Eumachia

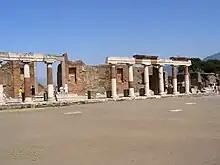
Ruins of the building funded by Eumachia, with portions of the inscription visible on the horizontal light-colored stone

The building of Eumachia, the largest building near the forum of Pompeii, is commonly broken down into three parts, the chalcidicum, the porticus, and the crypta. The chalcidicum encompasses the front of the building and is an important part of the continuous portico running along the east of the forum. The porticus is a four-sided colonnade surrounding a large courtyard. Finally, the crypta is a large corridor behind the porticus on the north east and south sides, separated from the porticus by a single wall that has windows that were probably once shuttered, in earlier descriptions, there were even cisterns, vats, basins, and stone tables in the courtyard. In the center of the court yard, that is said to have been paved of stone slabs, there is a stone block with an iron ring that covered an underground cistern. The dating for the building is somewhat vague, coming in somewhere between 9 BC and 22 AD. A Marcus Numistrius Fronto had a post-mortem inscription dedicated to him on the building, and he held the office of duumvir in 3 AD. For this reason it is believed that he was more likely to have been Eumachia's husband rather than her son, at the same time, there is an idealized statue of Eumachia dressed in a tunic, stola, and cloak in a niche toward the back of the building.